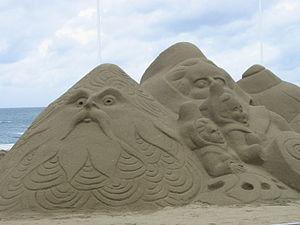
L'ensemble représente des personnages, un dauphin, une sirène, un coquillage géant, deux inscriptions. Un club de jeunes entretiennent l'œuvre (dégradations résultant du soleil et de la pluie) créée, à Saint-Quay-Portrieux et ailleurs en Bretagne, par une équipe d'artistes itinérants.
Un château de sable est une sculpture de sable, pouvant représenter une construction humaine ou simplement être de forme quelconque : on peut alors difficilement le distinguer des sculptures de sable. Le site tout désigné pour sa construction est la plage, mais certains concours déplacent du sable jusqu'à leur site. Il s'agit généralement d'une construction éphémère, disparaissant au gré des vagues ou du vent, ou alors d'œuvres pérennes, préservées à l'aide de colles. Dans leur forme primaire, les châteaux de sable participent davantage du jeu ou de la socialisation que de l'art. S'inscrivant dans la nature, depuis les jeux d'enfants jusqu'aux œuvres sophistiquées, ils participent aussi du Land art. Il existe de nombreux festivals et de concours de châteaux ou de sculptures de sable dans le monde.